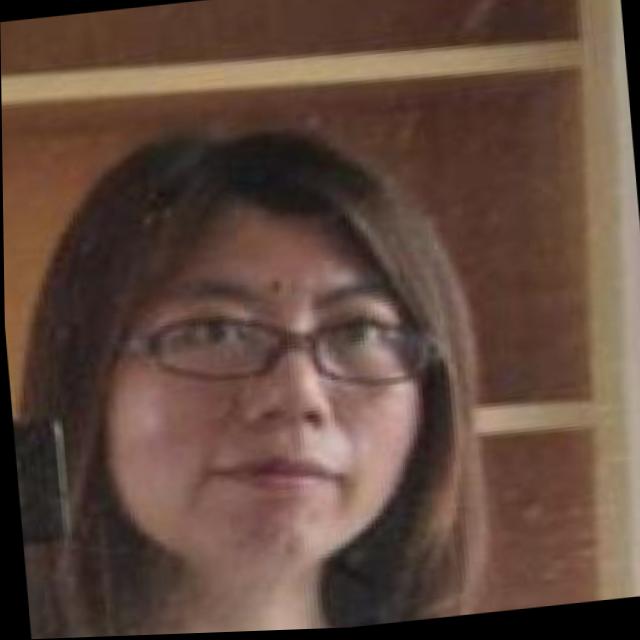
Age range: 21-44